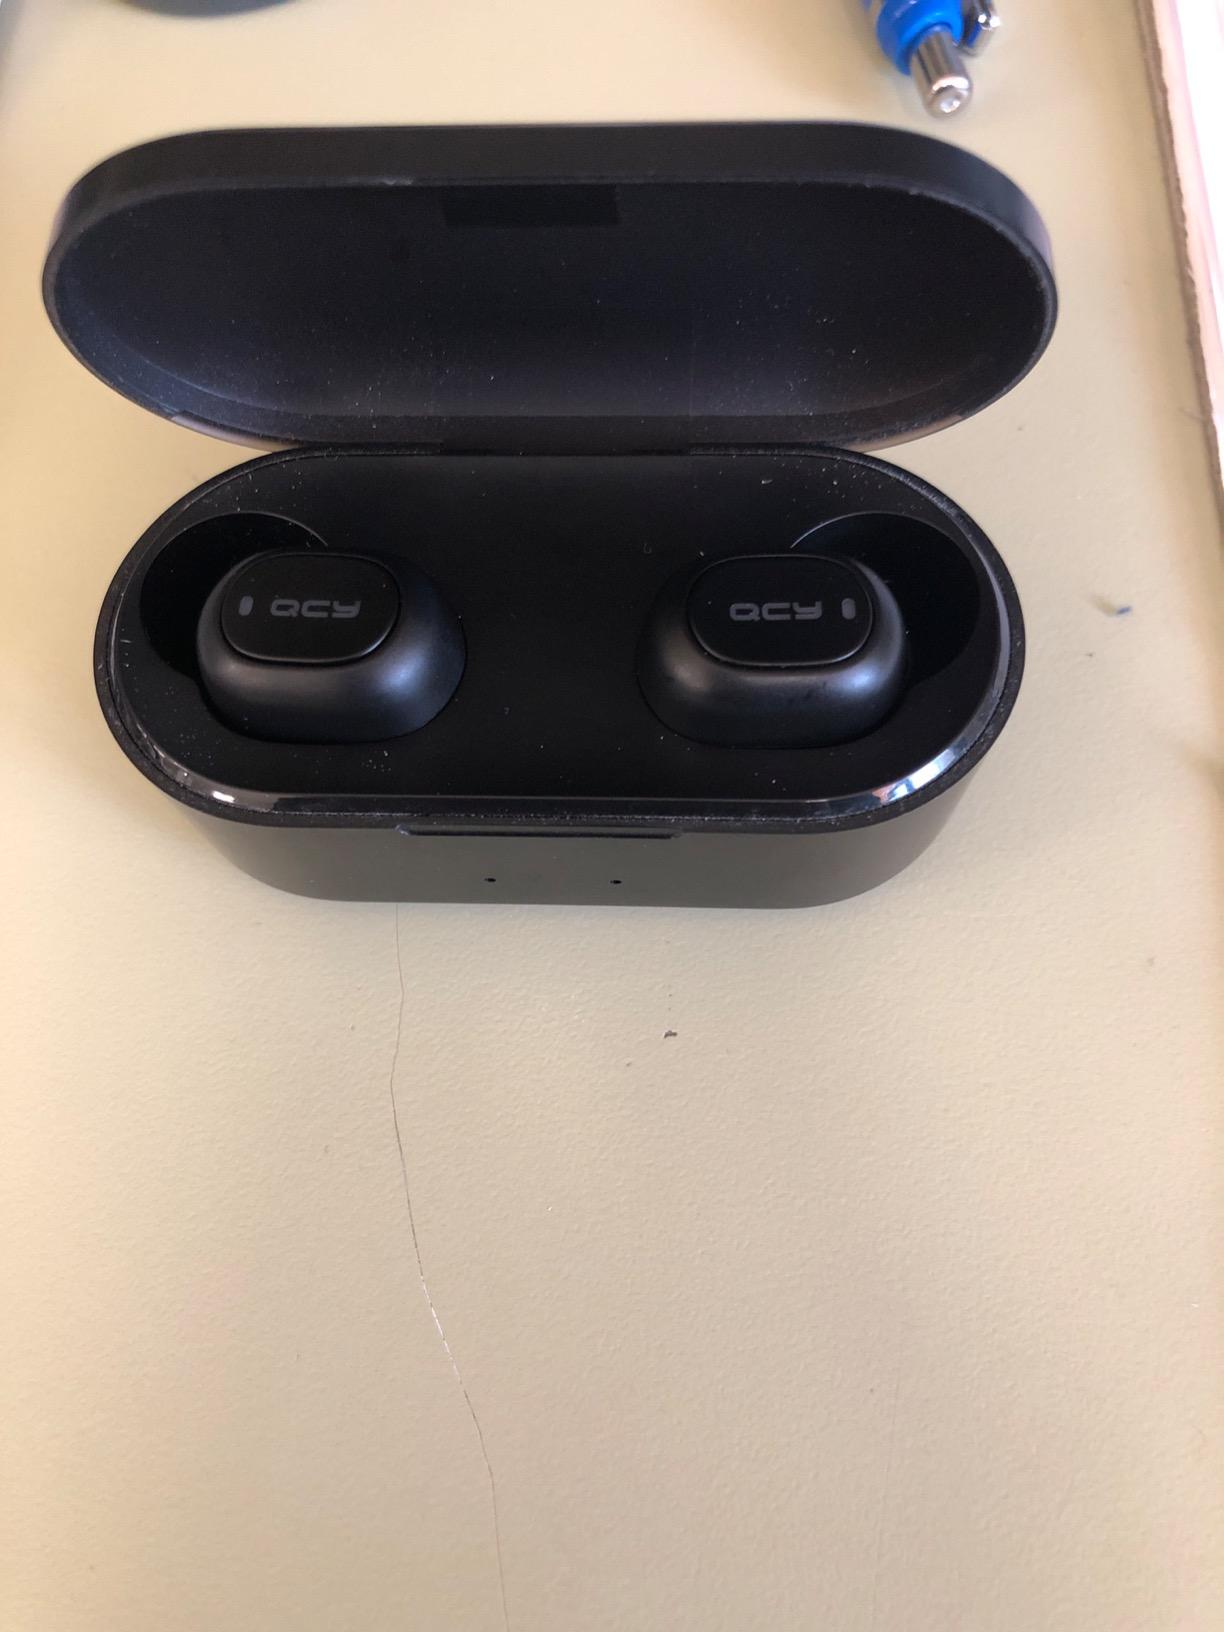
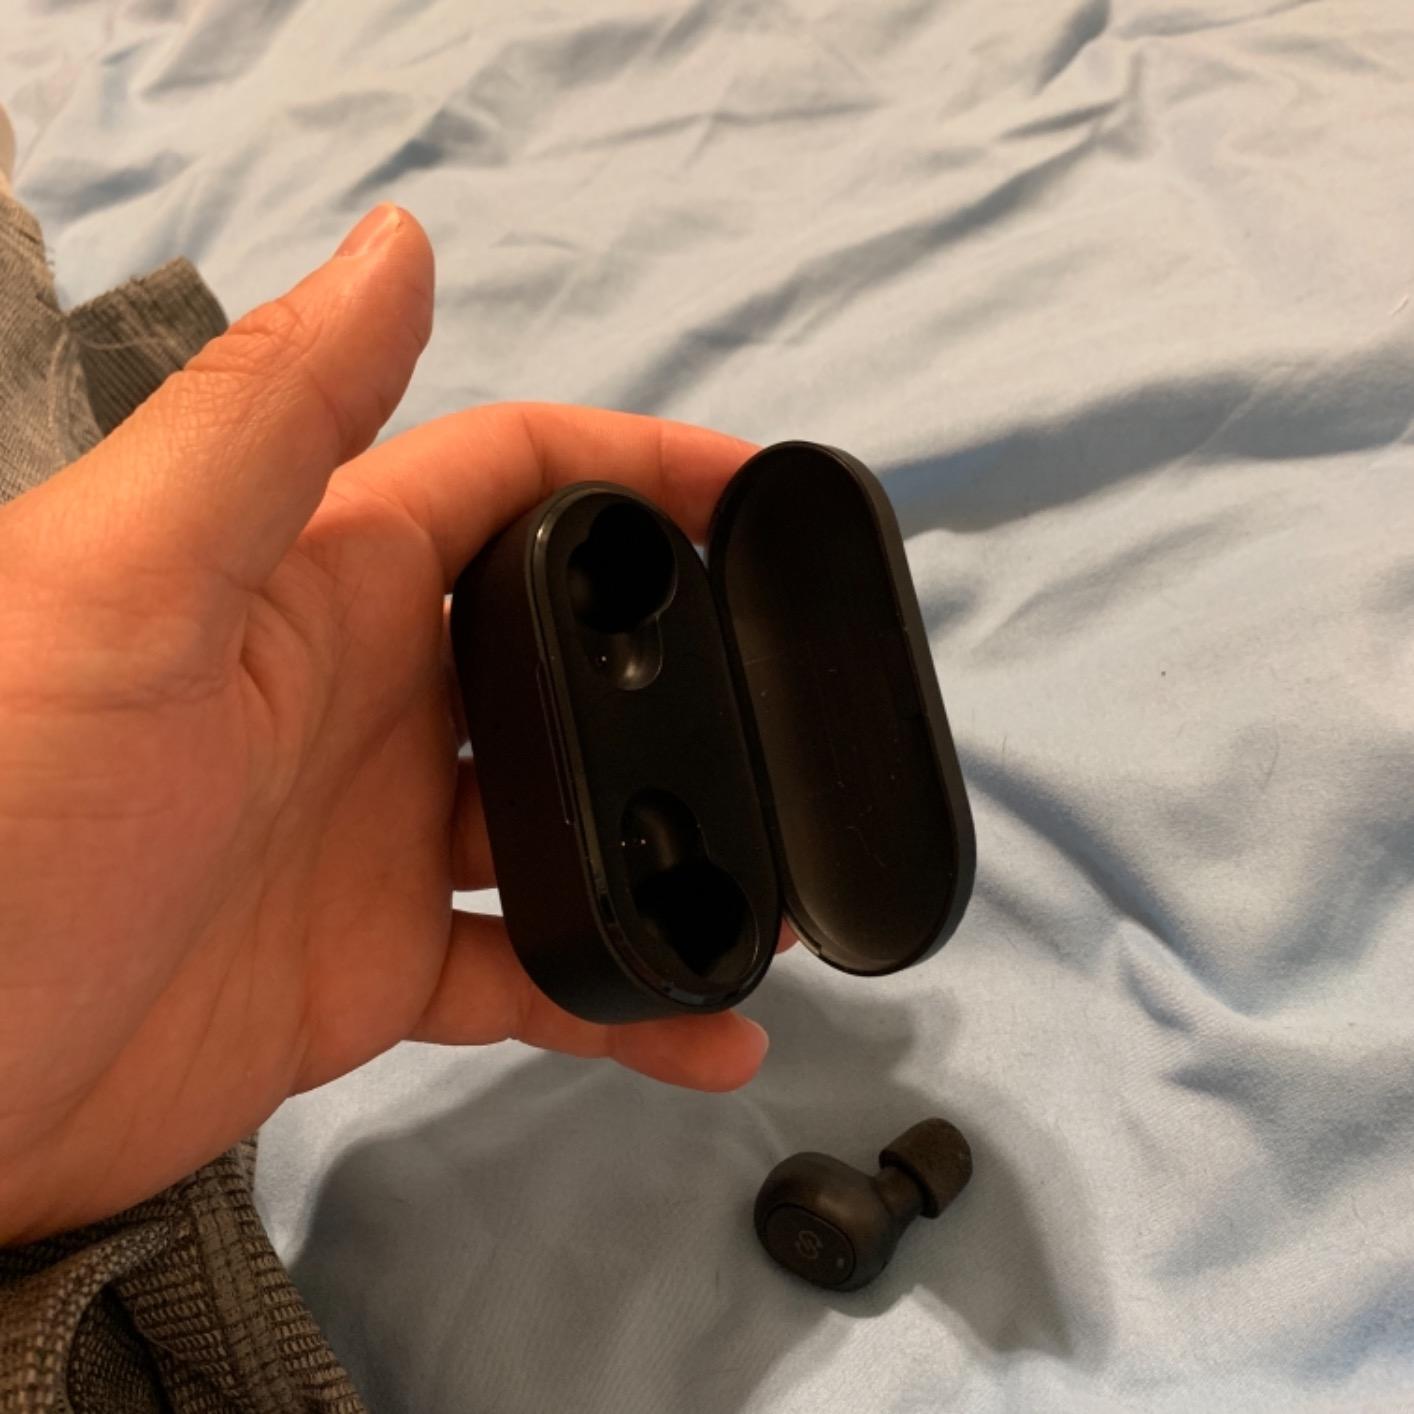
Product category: earbuds
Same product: no